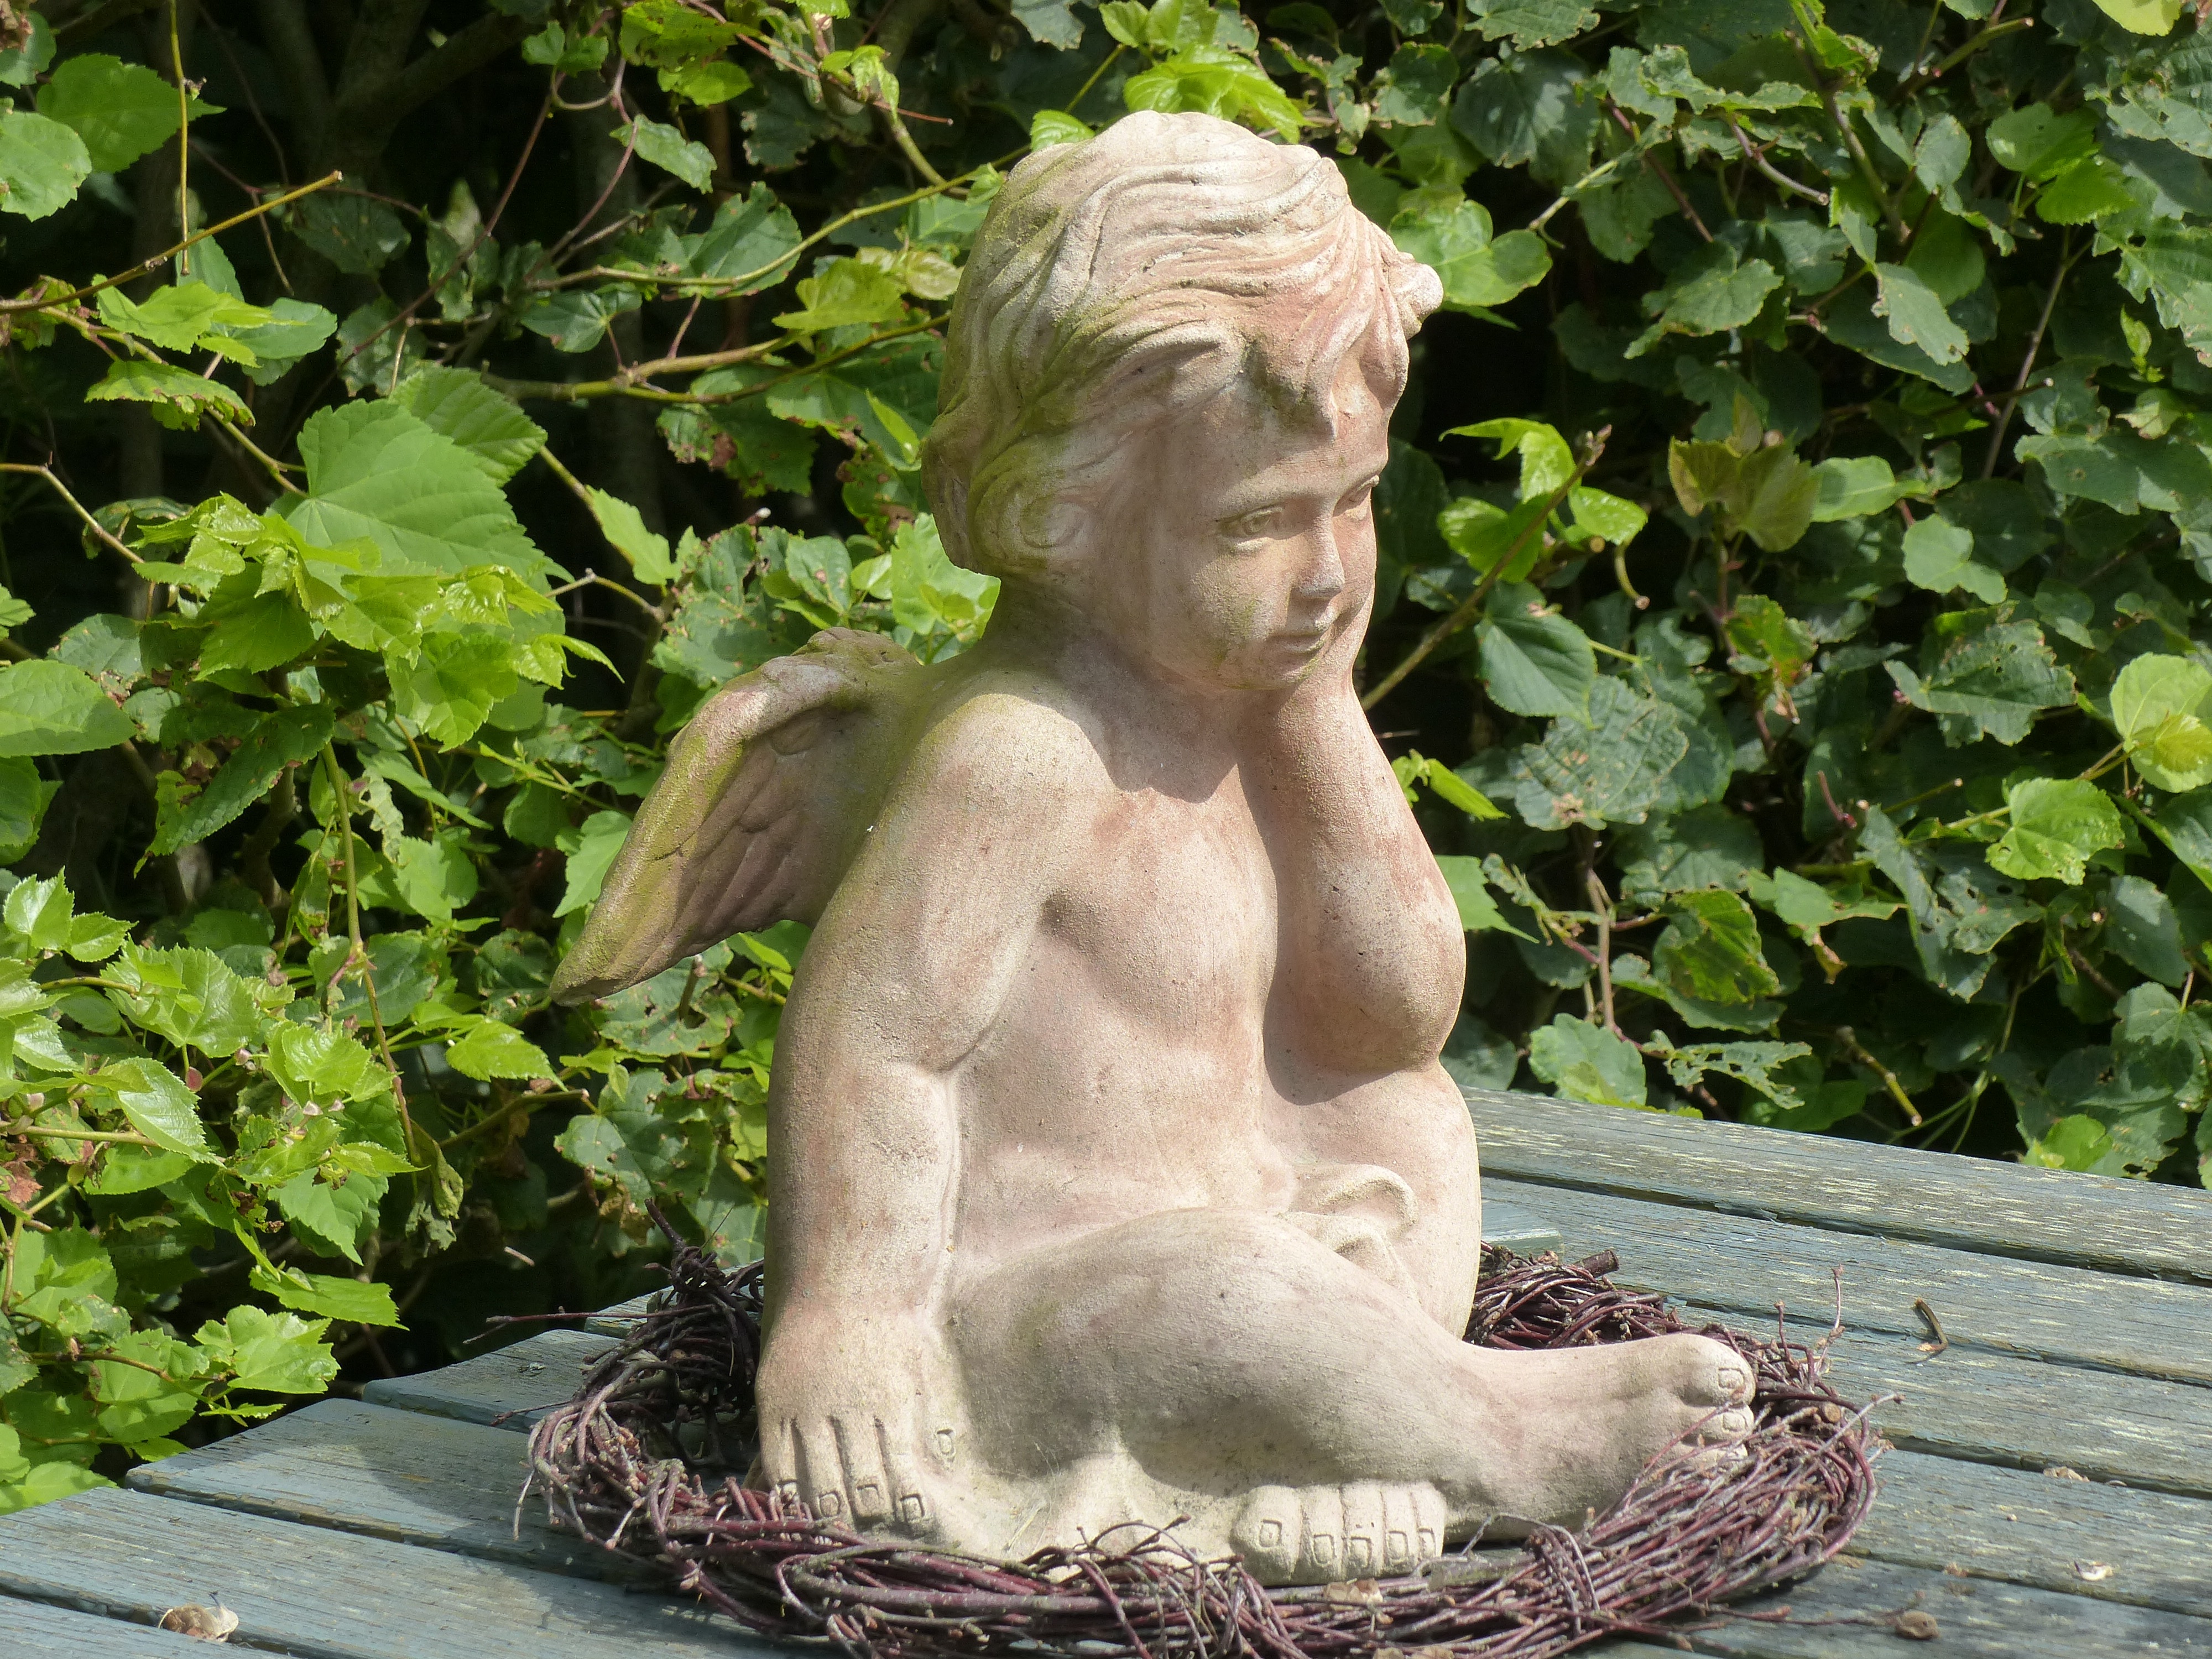
table, leaf, monument, summer, statue, garden, sculpture, angel, art, shrubs, rim, carving, mythology, stone carving, garden figure